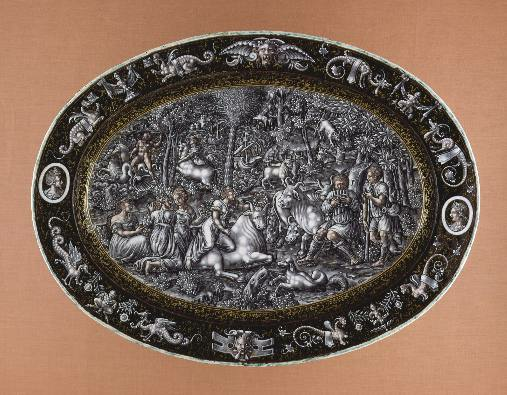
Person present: No